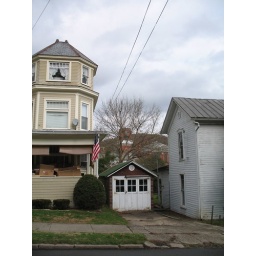
tower house with public school tower in the background